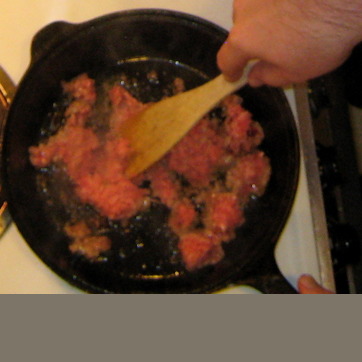
Material: food